Sky position (RA, Dec in degrees): 194.08, 2.199
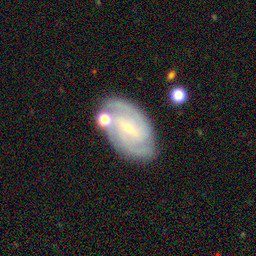
Galaxy morphology: Barred Spiral Galaxies